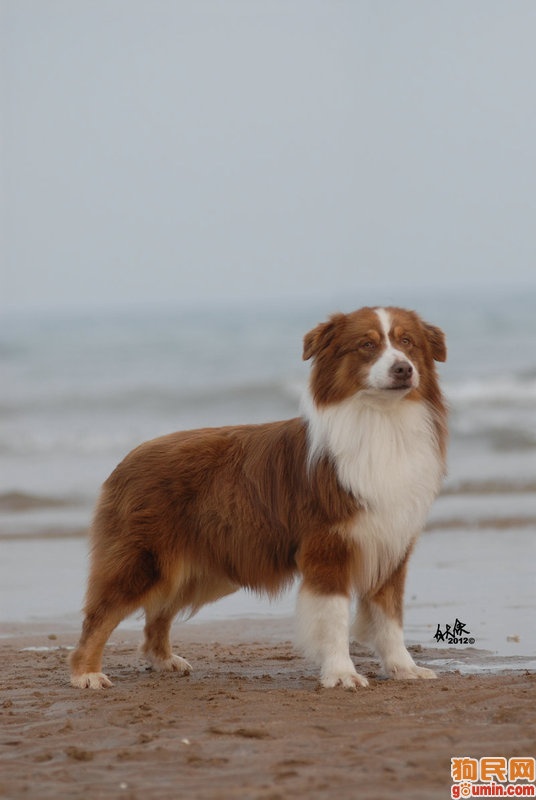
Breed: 245-n000098-Australian_Shepherd